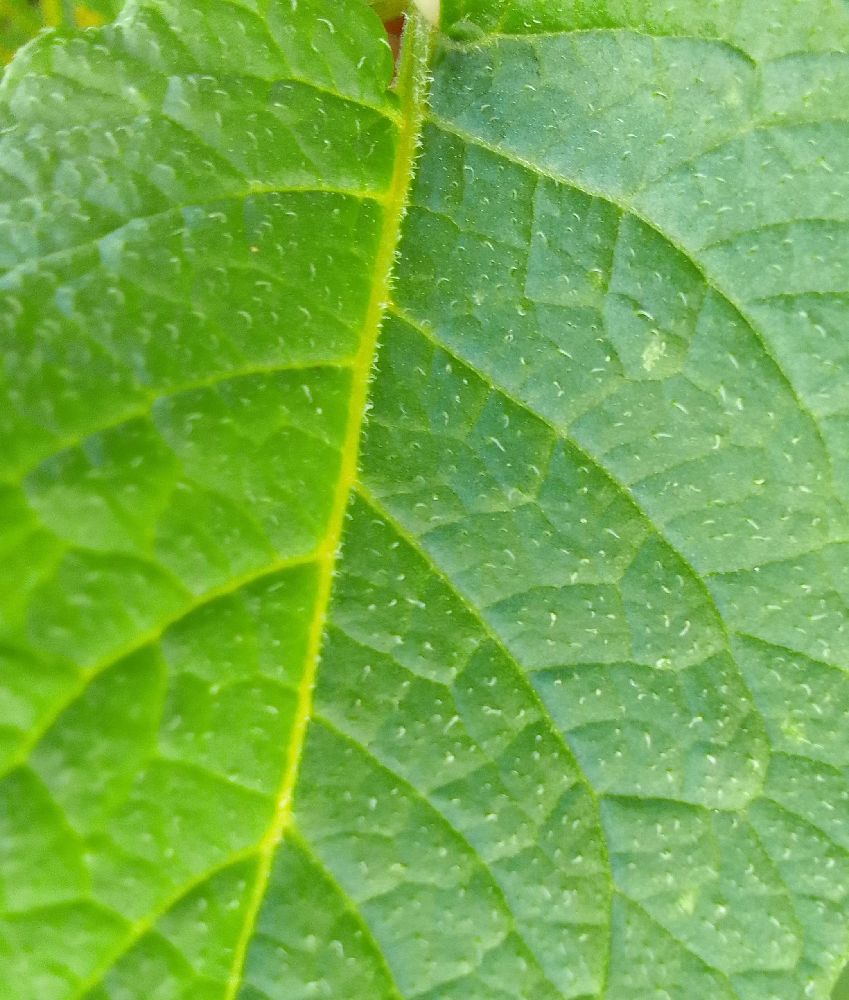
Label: Healthy